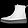
Label: Ankle boot